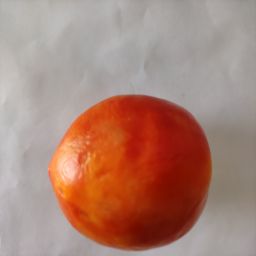
Crop: Tomato
Quality: Ripe